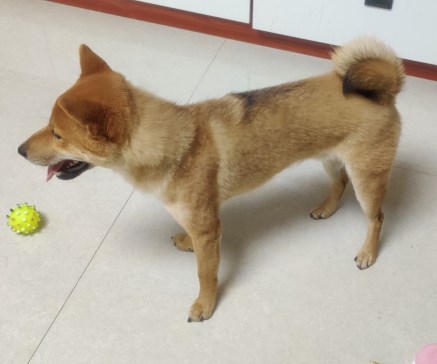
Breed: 1043-n000001-Shiba_Dog